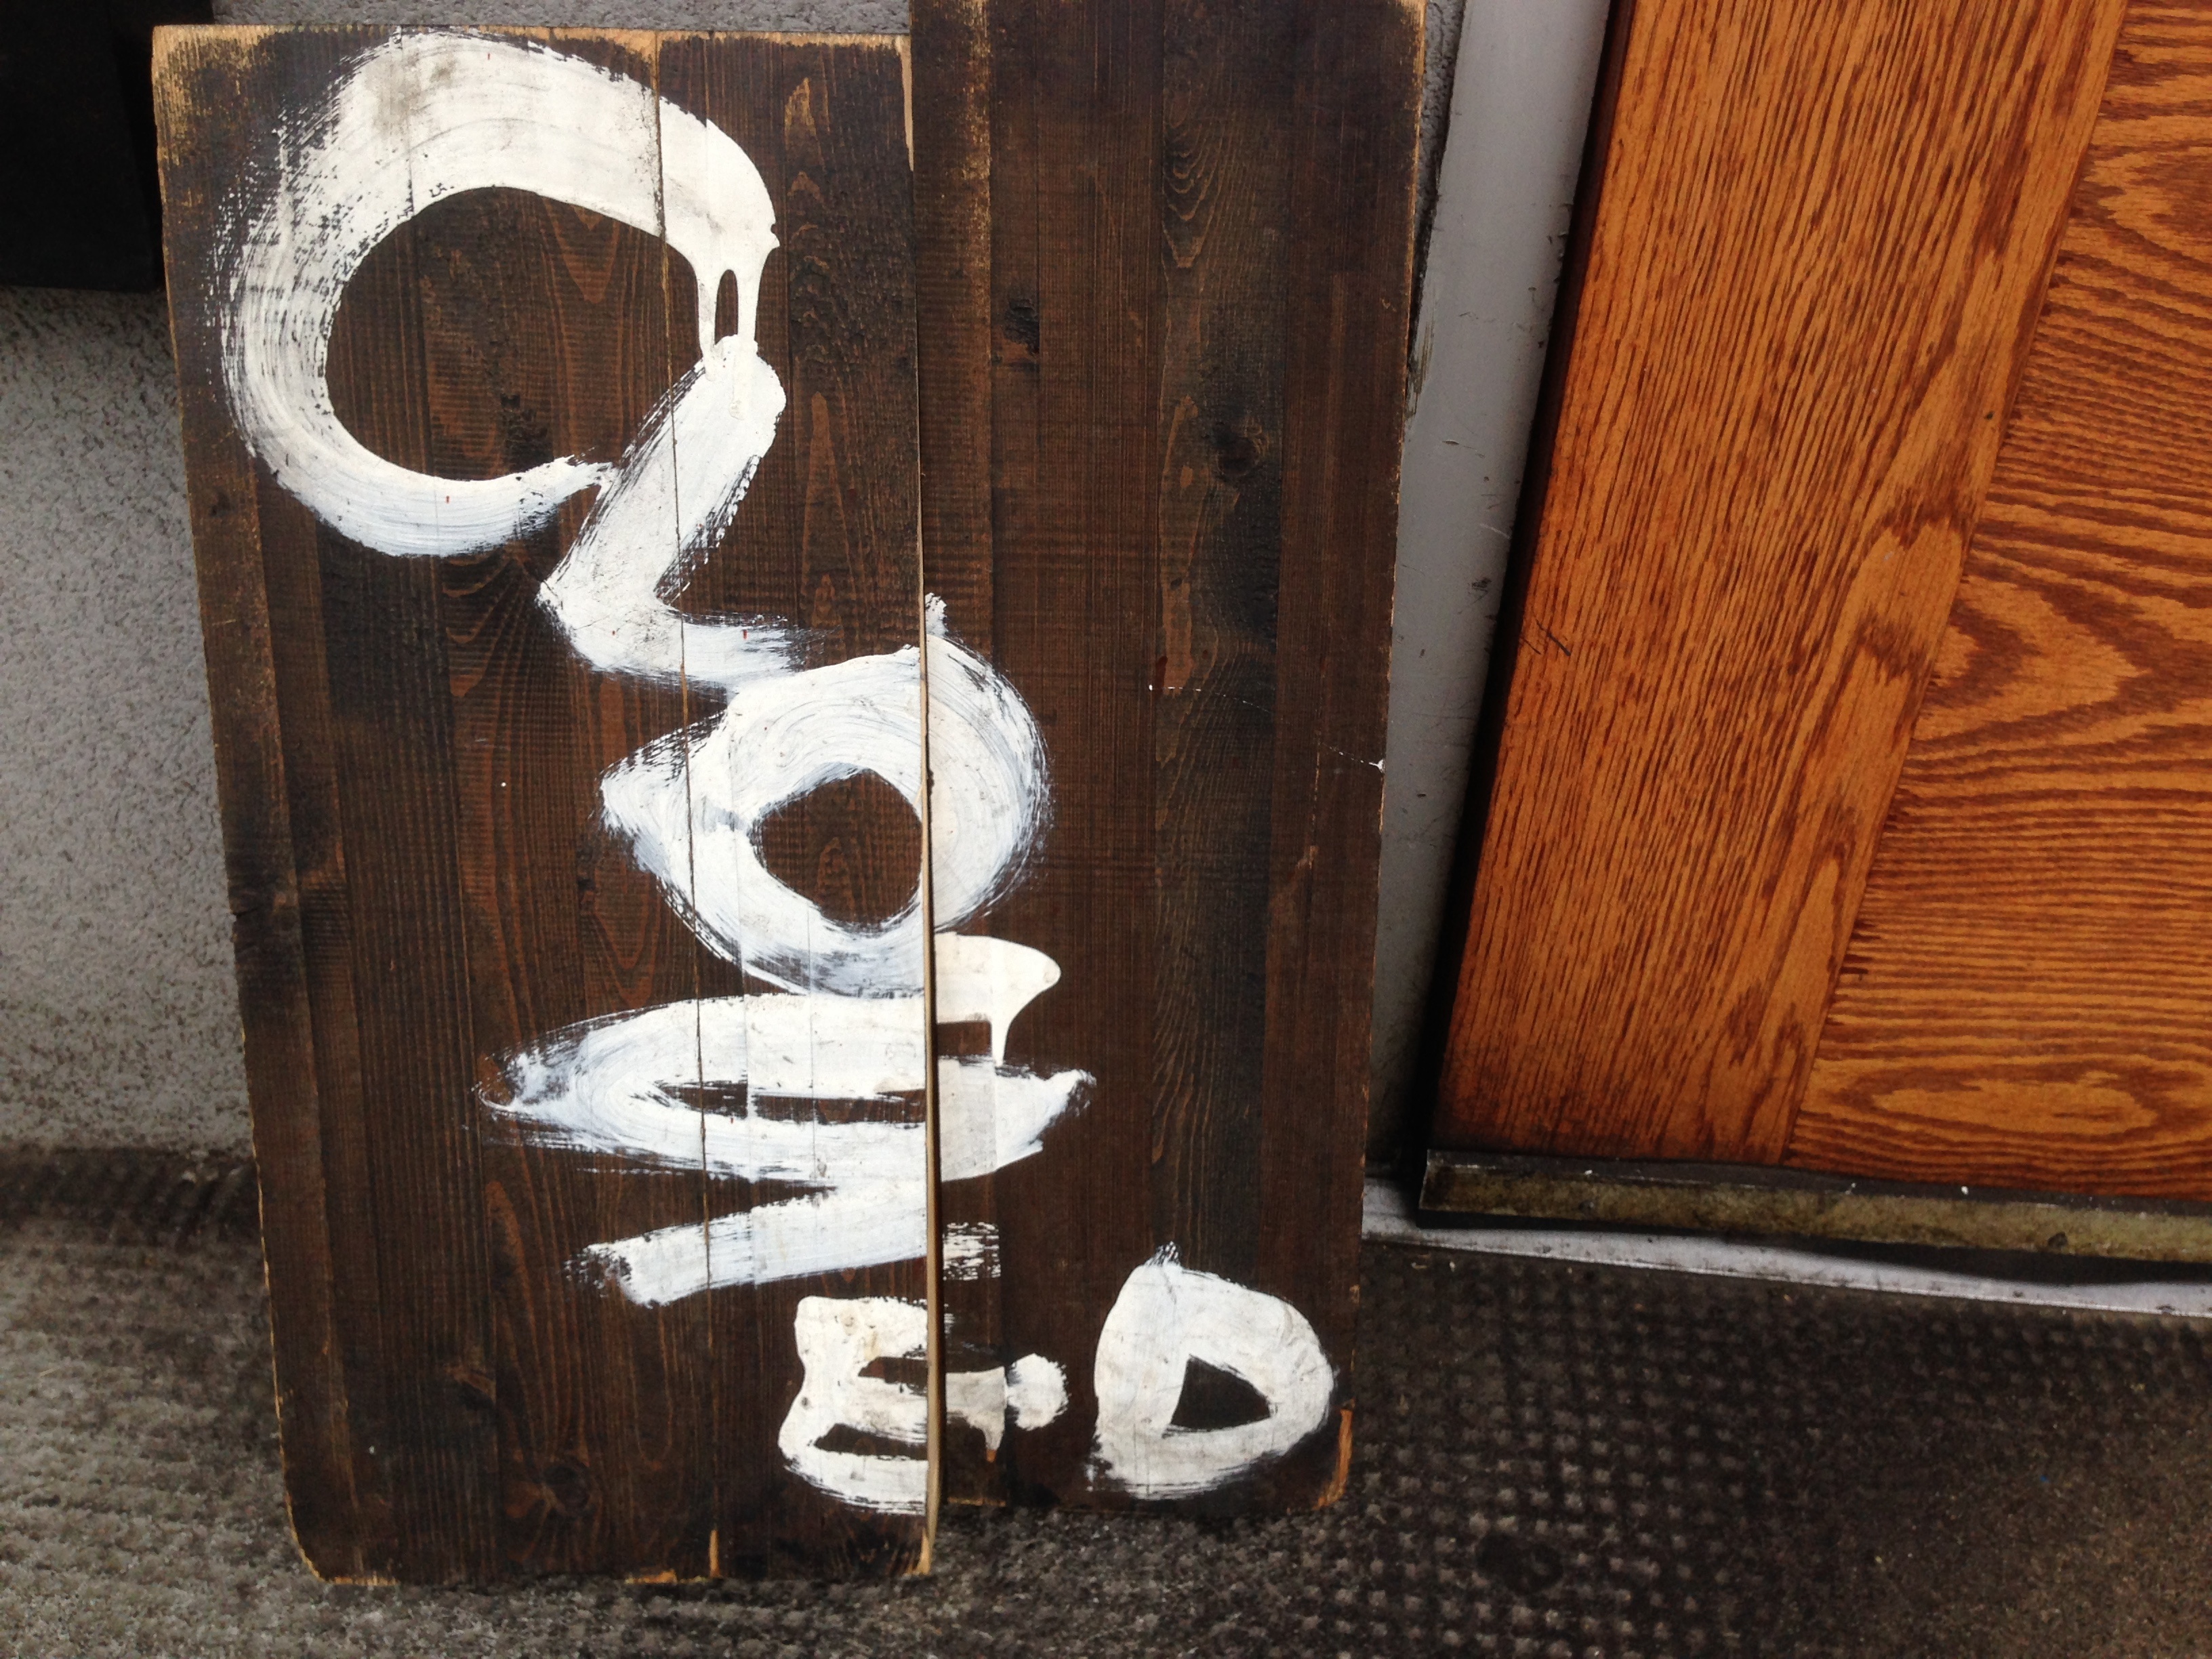
wood, white, number, wall, art, image, carving, flooring